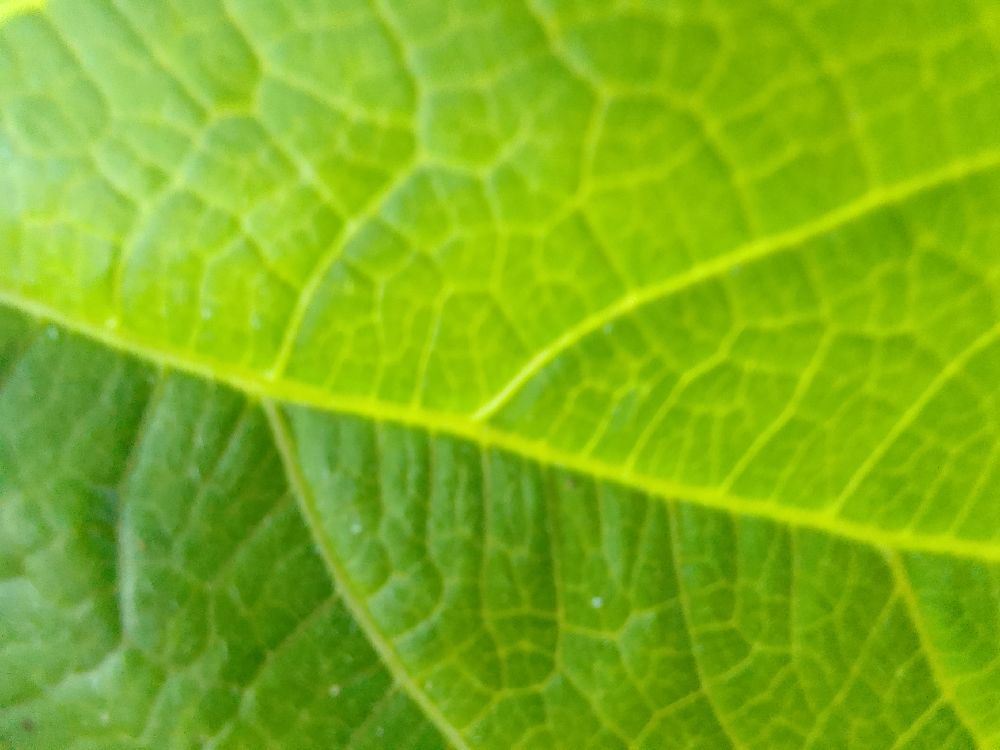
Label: healthy